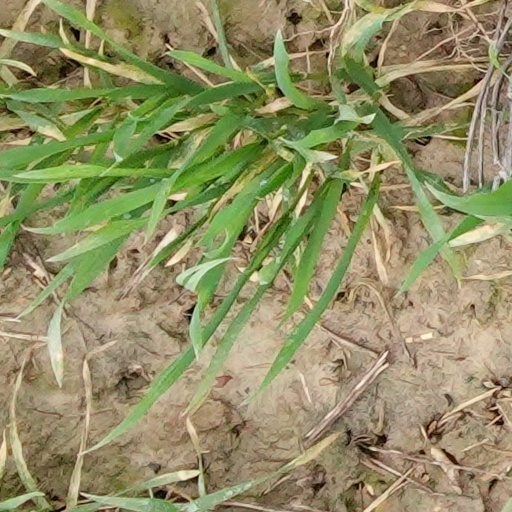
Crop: wheat